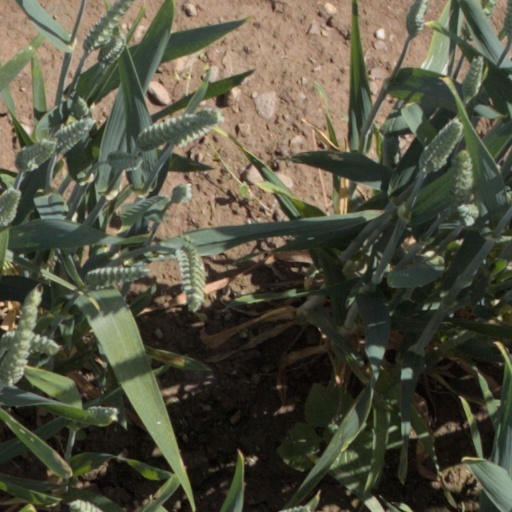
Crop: wheat